101st Fighter-Training Aviation Regiment

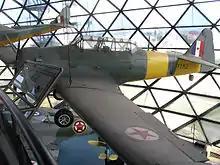
A North American T-6 Harvard trainer at the Belgrade Aviation Museum in colors that had been used by the 2nd Training Aviation Regiment

The 2nd Training Aviation Regiment was formed on September 12, 1945, by order from August of the same year. It was created by the realignment of the First Pilot School at Ečka airport, as part of the Military Aviation College. It was equipped with Tiger Moth and Harvard training aircraft. By 1946 the regiment had become a Fighter-Training unit and it was re-equipped with Soviet-made Po-2s, Yak-1s, Yak-9Us and Ilyushin Il-2s. The 2nd squadron with Ilyushin Il-2 attack aircraft left the regiment and became the 3rd Training Aviation Regiment.